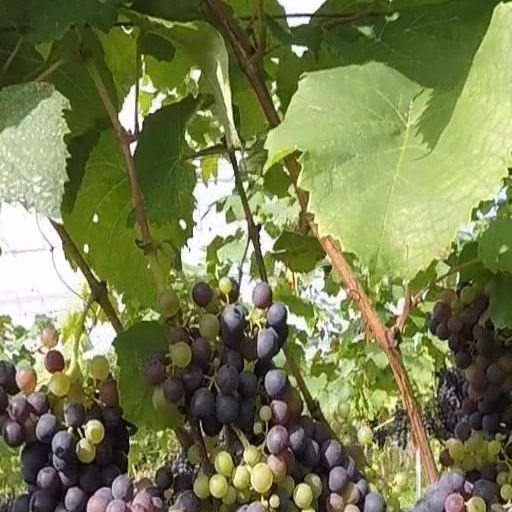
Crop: grape